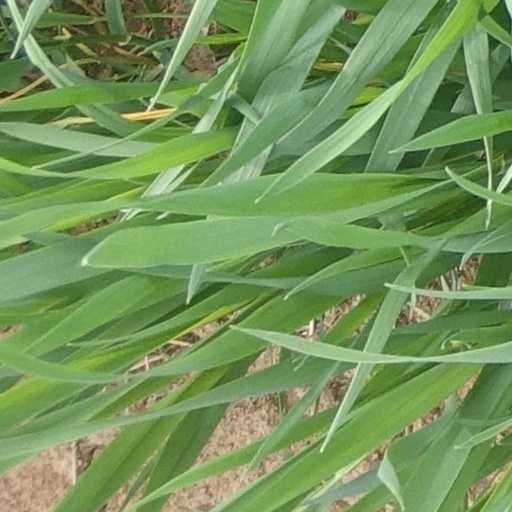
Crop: wheat